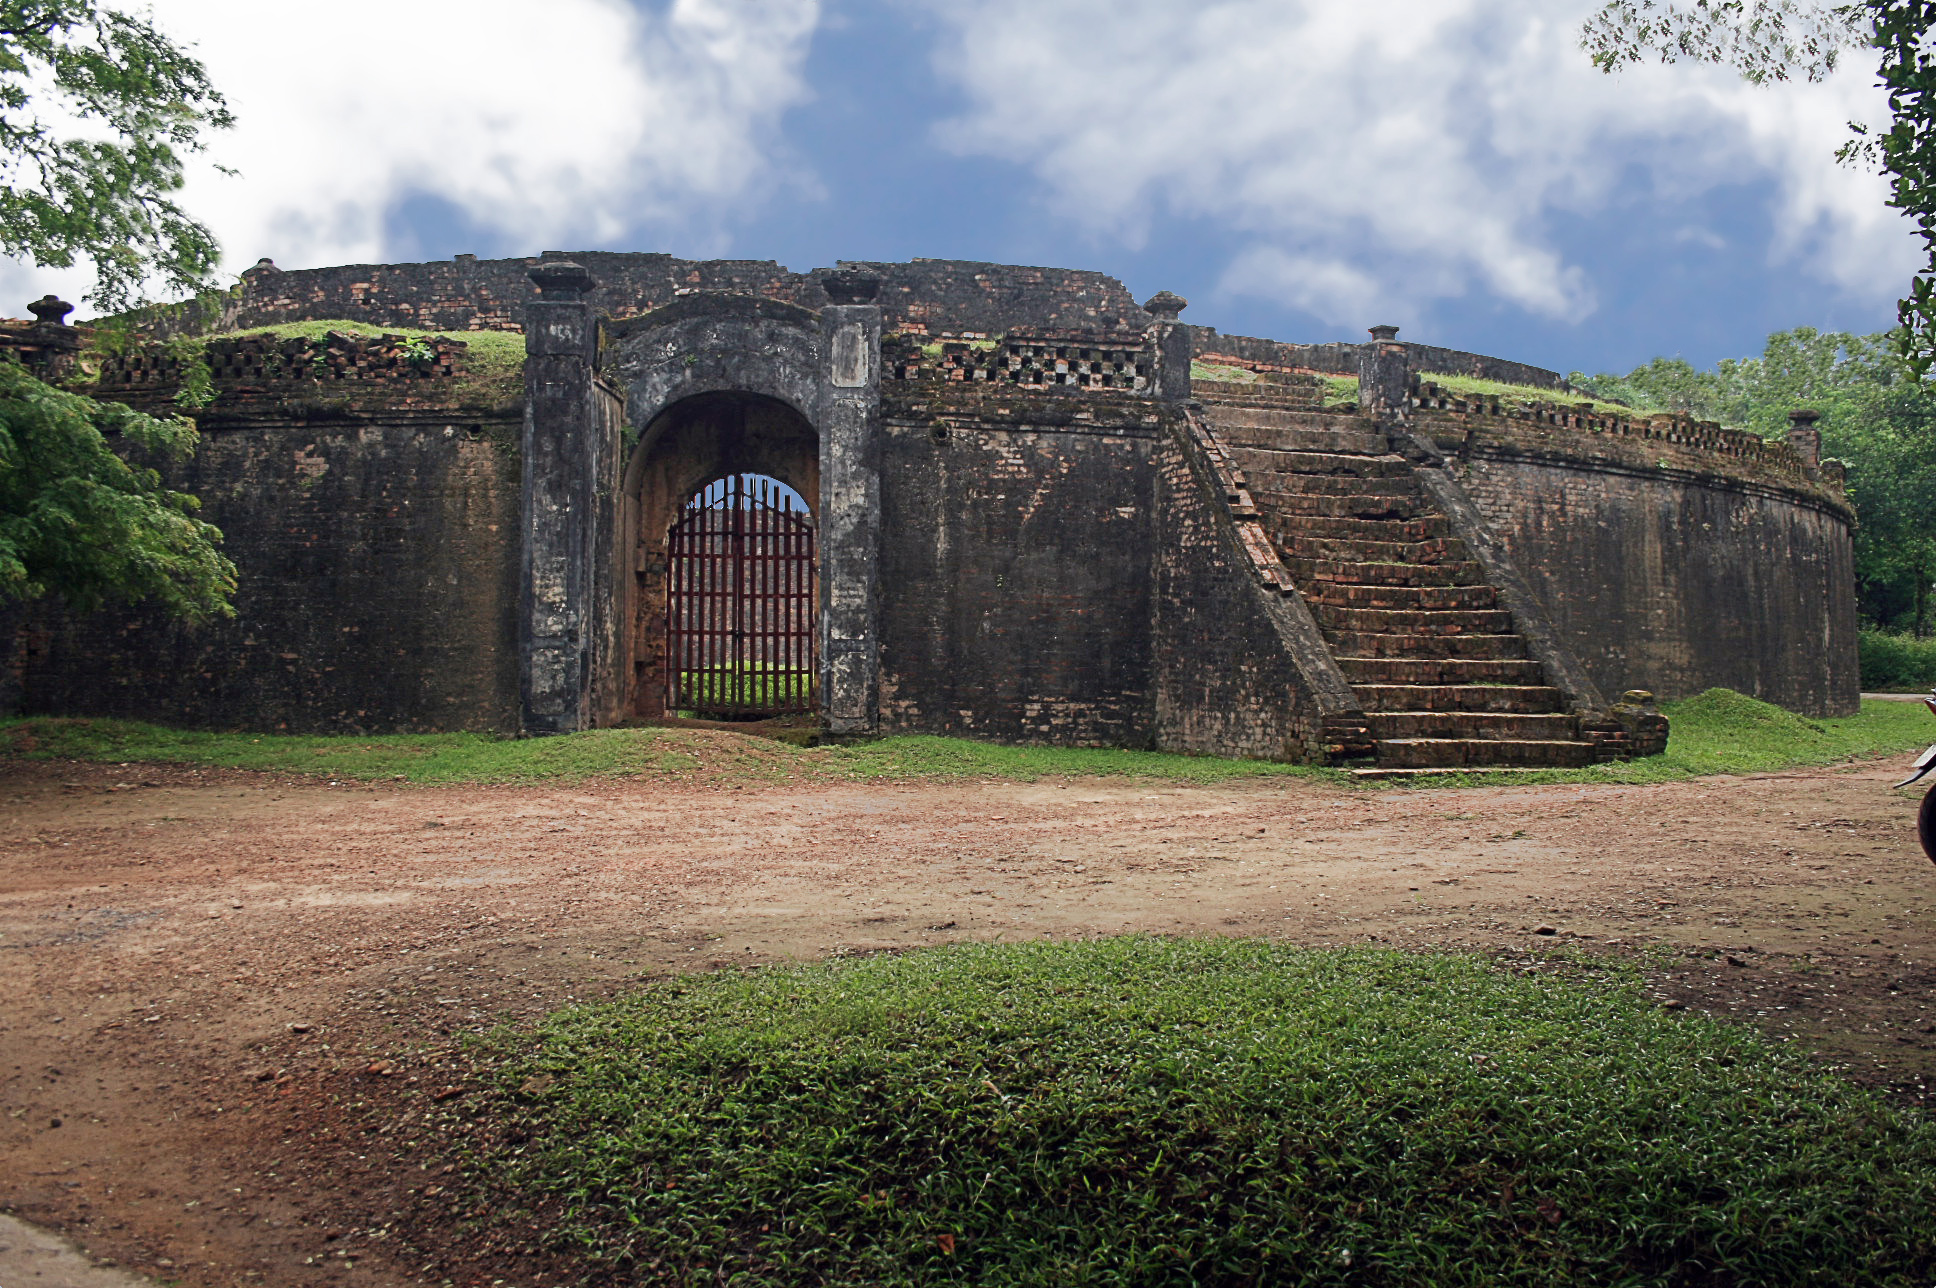
user: text: Những đám mây trong hình có màu gì?
assistant: text: Trắng và xám

user: text: Có bao nhiêu trụ lớn nằm hai bên cổng vòm?
assistant: text: Hai

user: text: Công trình Hổ Quyền trong hình được xây dựng để phục vụ mục đích gì trong quá khứ?
assistant: text: Tổ chức các cuộc đấu giữa voi và hổ

user: text: Công trình Hổ Quyền trong hình nằm ở đâu và có mối liên hệ như thế nào với một di tích khác gần đó?
assistant: text: Hổ Quyền nằm ở thành phố Huế và có liên hệ với đền Voi Ré, nơi thờ cúng và chôn cất những con voi chiến của triều Nguyễn, vì cả hai đều phục vụ cho hoạt động biểu diễn và nuôi dưỡng voi chiến.